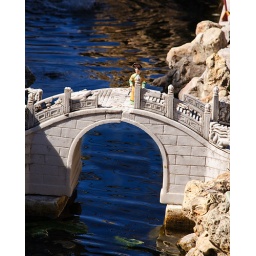
Miniature woman on a miniature bridge over a miniature river at Forbidden Gardens in Katy, TX